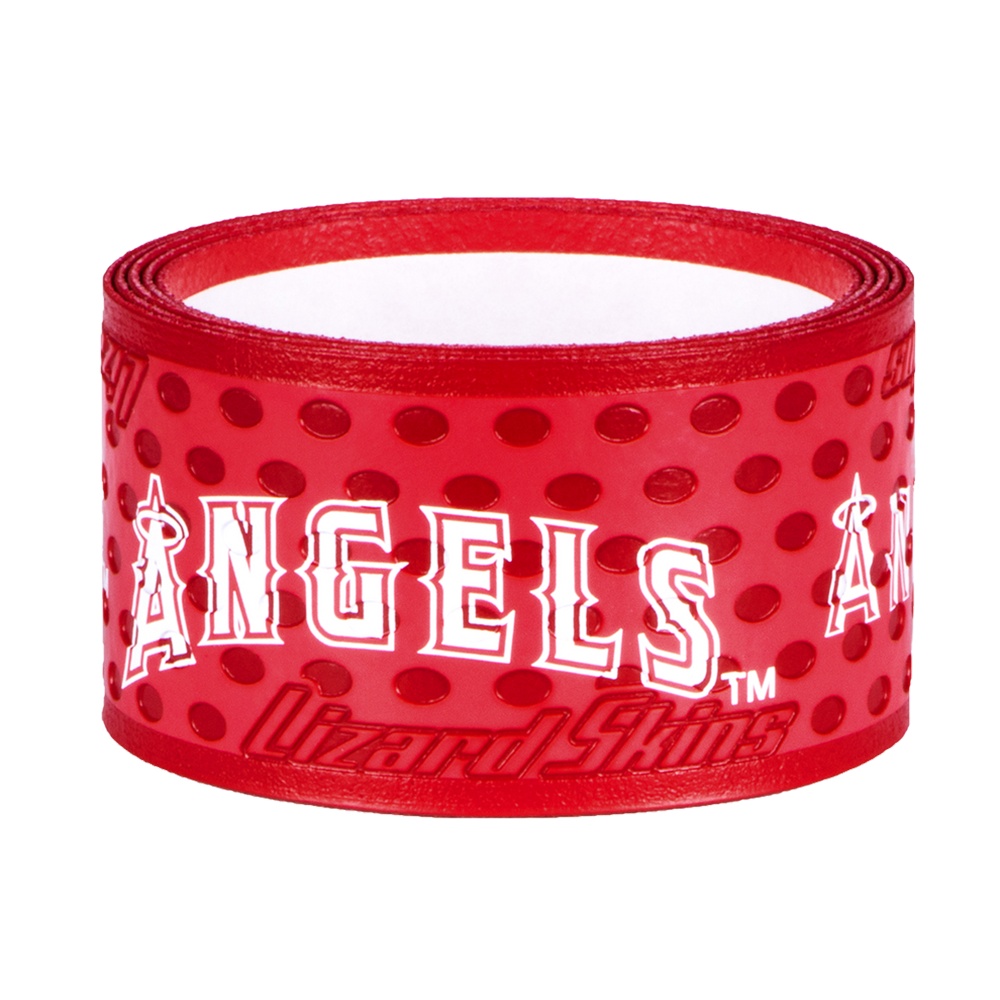
Lizard Skins DSP MLB Club Bat Grip
Brand: Lizard Skins
Official Bat Grip of Major League Baseball Optimized feel and control (slip resistant) Designed to fit any bat Full adhesive back Length: 990 millimeters/39 inches with pre-cut ends Finish Strip is included
Category: Sporting Goods > Athletics > Baseball & Softball